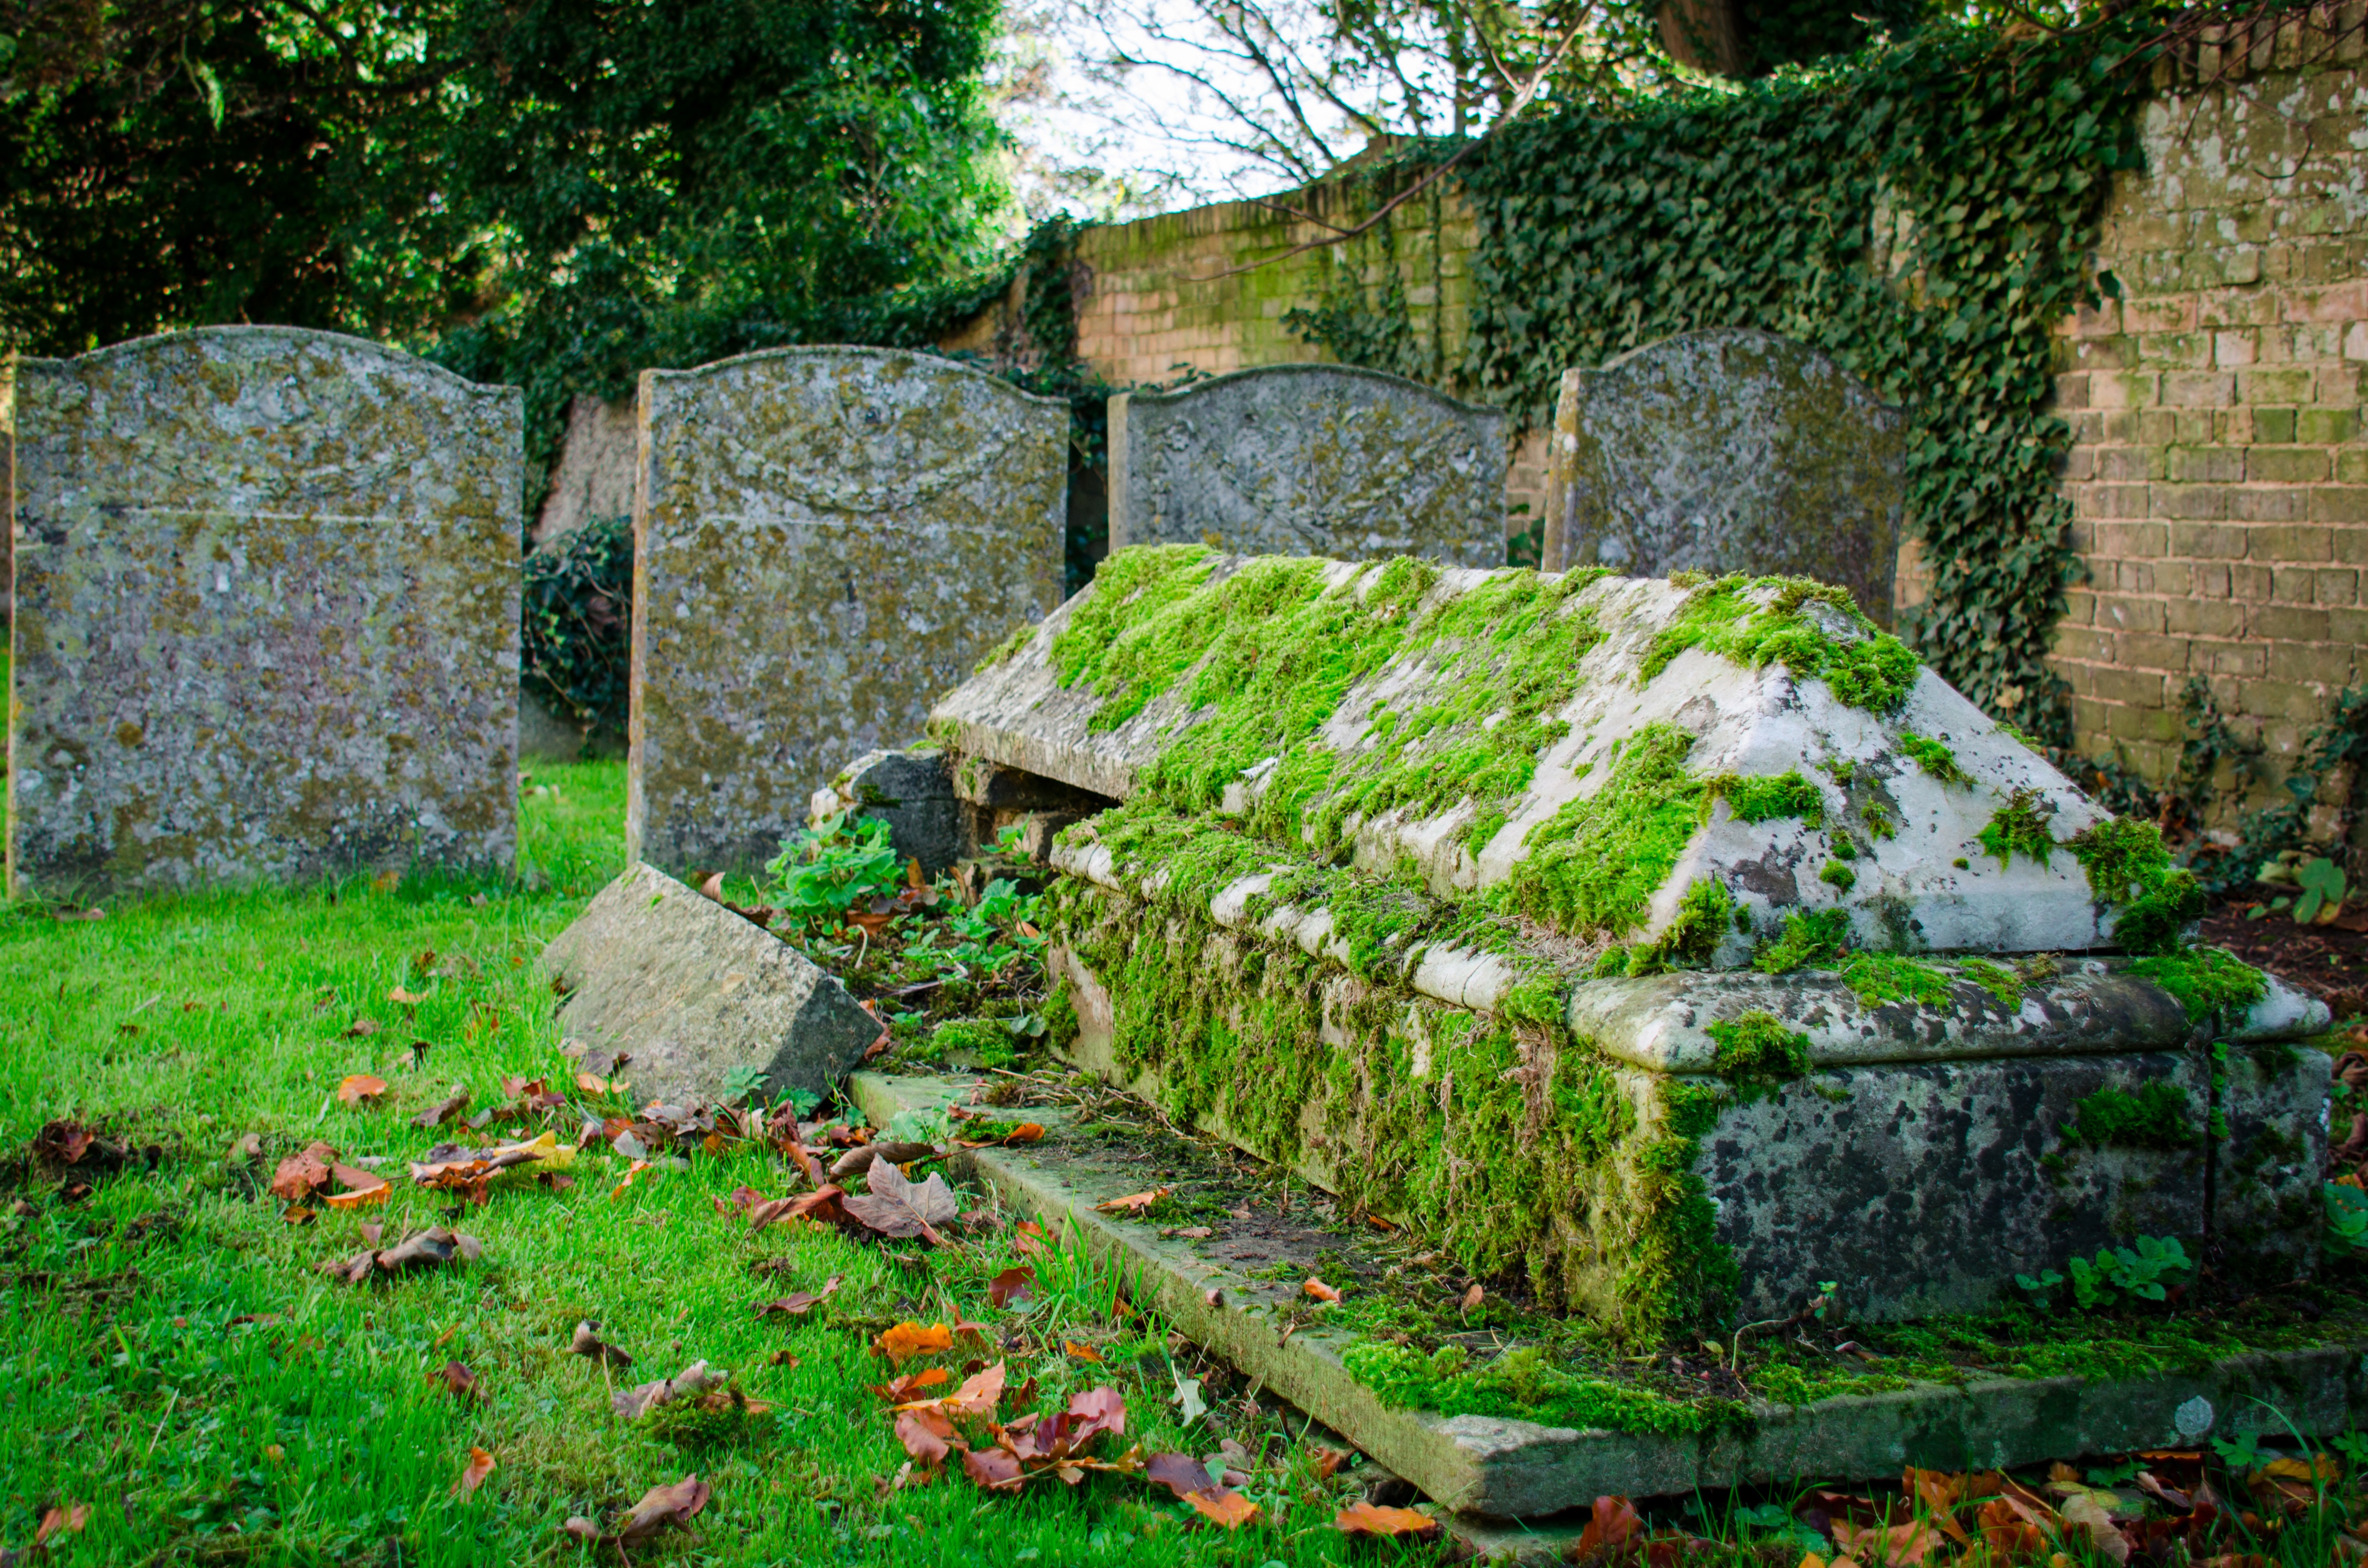
lawn, backyard, ancient, garden, graveyard, ruins, shrub, headstones, tomb, woodland, graves, yard, ecosystem, mossy